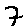
Label: 7